Northwest Shelf Province

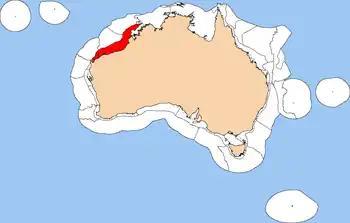
Map of the Northwest Shelf Province

The Northwest Shelf Province, also known as Exmouth to Broome, is a biogeographic region of Australia's continental shelf.